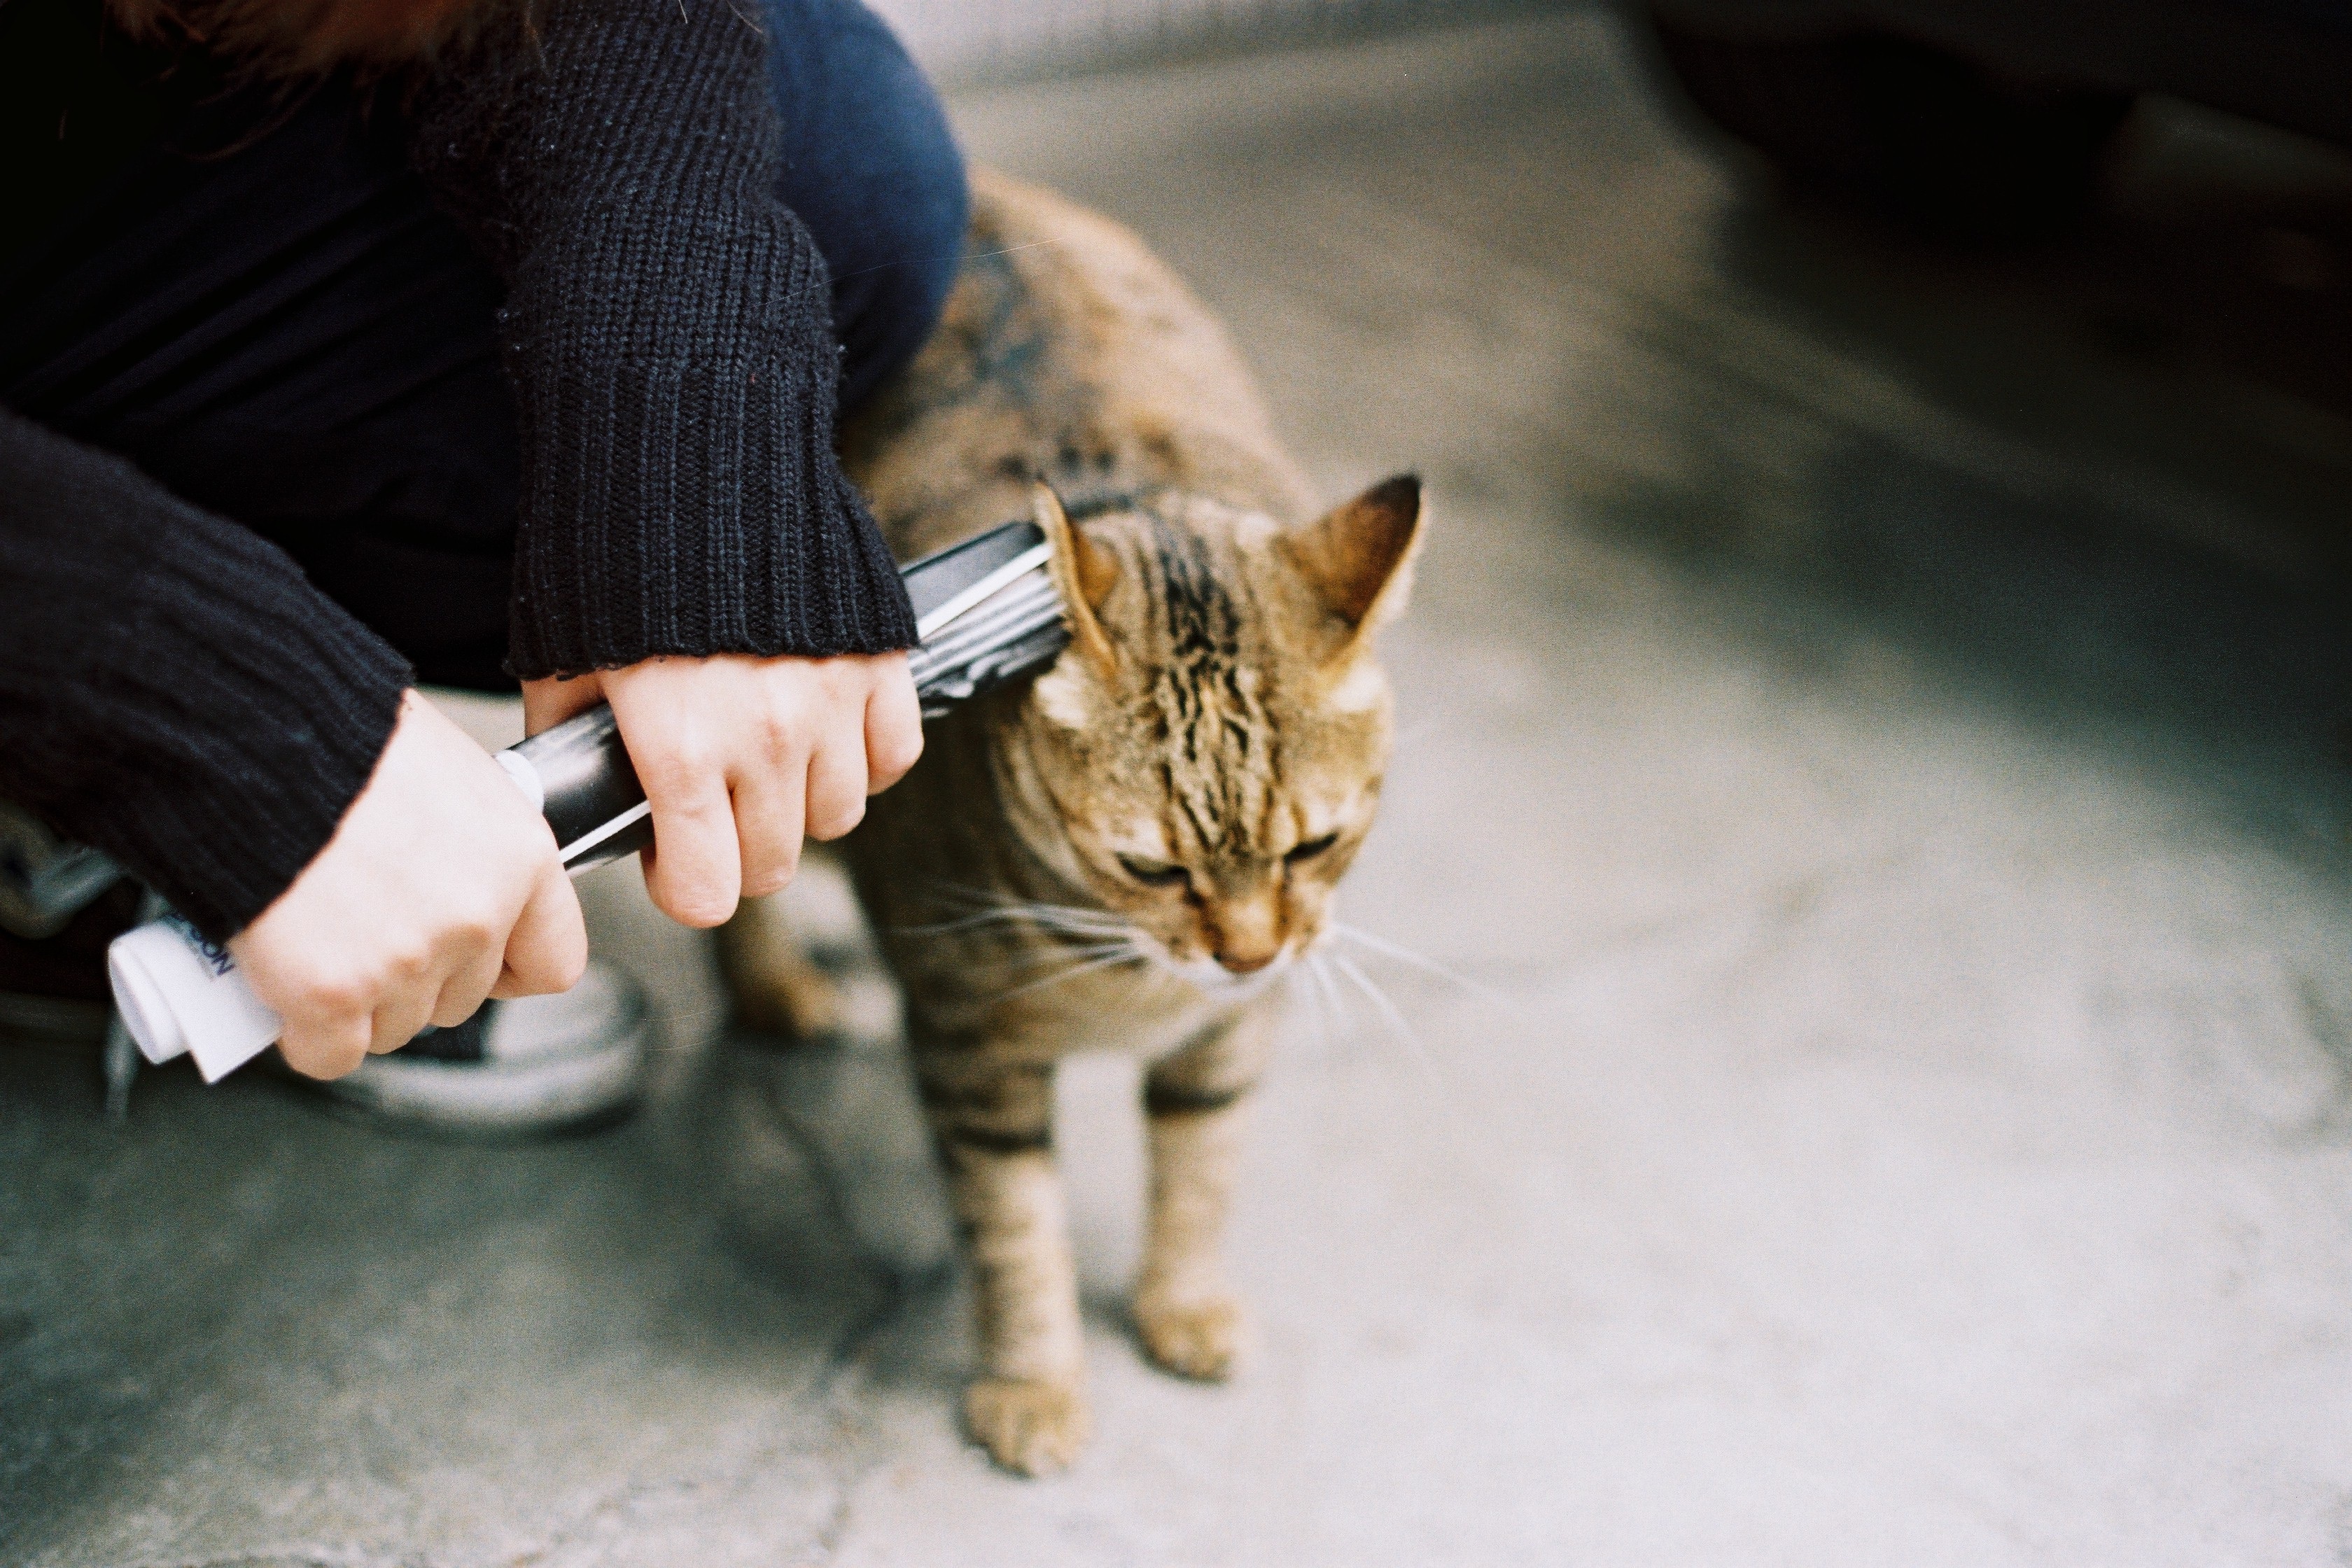
animal, kitten, cat, tabby, mammal, pets, whiskers, vertebrate, bengal, small to medium sized cats, cat like mammal, flighty